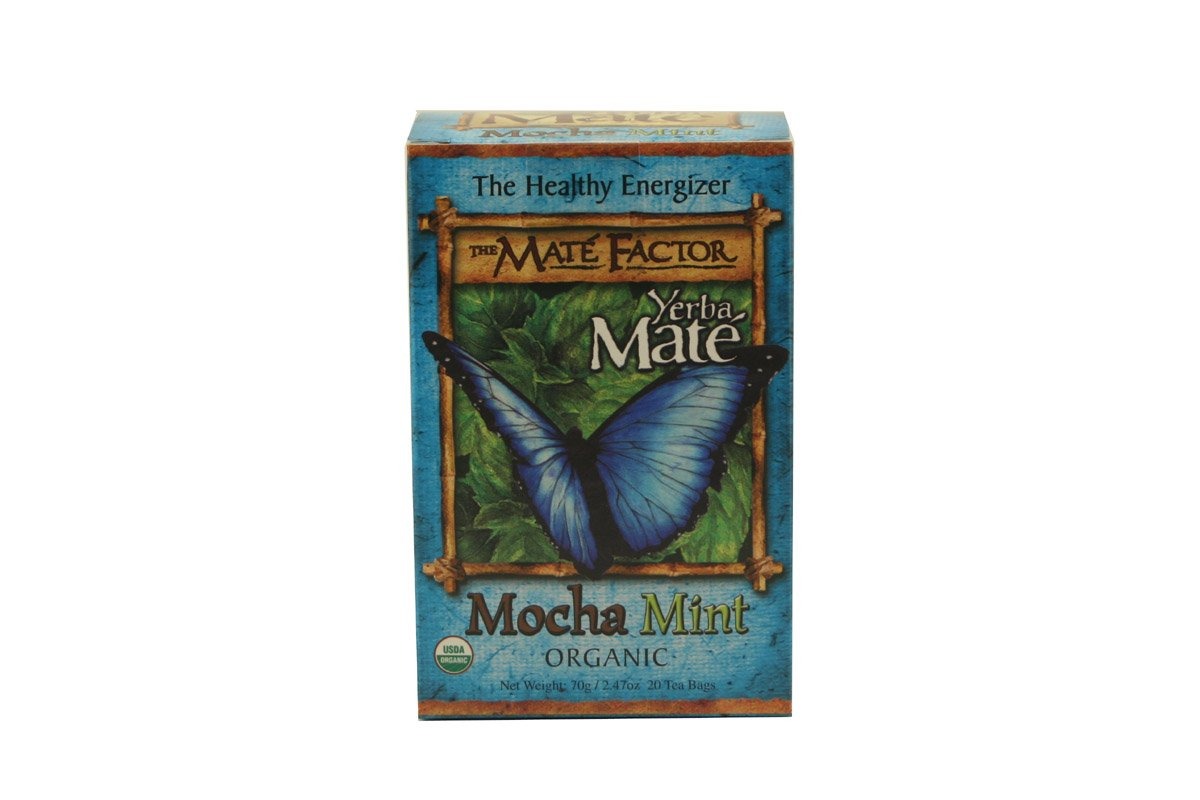
Item Name: Mate Factor Organic Yerba Mate Mocha Mint 20 Bag(S)
Bullet Point 1: The package length of the product is 5.5 inches
Bullet Point 2: The package width of the product is 3.5 inches
Bullet Point 3: The package height of the product is 2.6 inches
Bullet Point 4: Country of origin is United States
Value: 20.0
Unit: Count

Price: 9.48